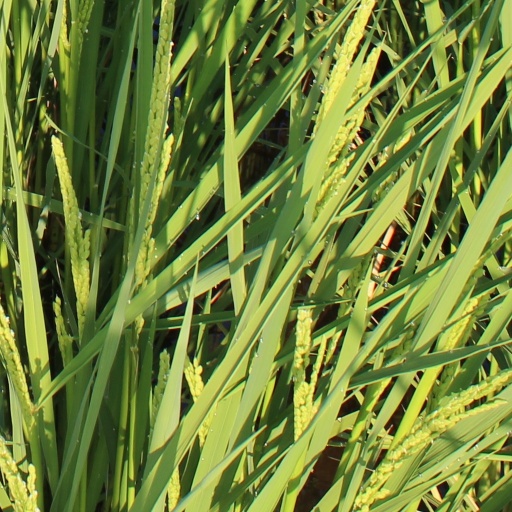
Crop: rice